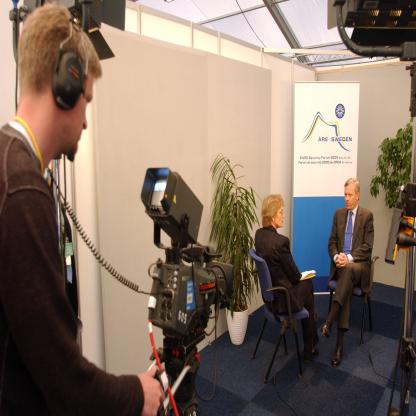
Scene: Indoor